Primatology

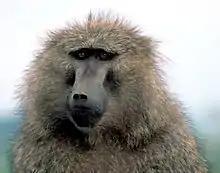
Olive baboon

Primatology is the scientific study of non-human primates. It is a diverse discipline at the boundary between mammalogy and anthropology, and researchers can be found in academic departments of anatomy, anthropology, biology, medicine, psychology, veterinary sciences and zoology, as well as in animal sanctuaries, biomedical research facilities, museums and zoos. Primatologists study both living and extinct primates in their natural habitats and in laboratories by conducting field studies and experiments in order to understand aspects of their evolution and behavior.